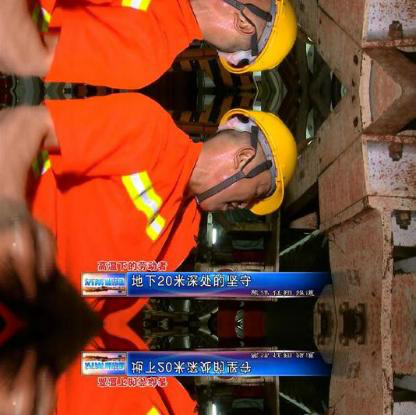
Objects in the image:
label: helmet
label: helmet